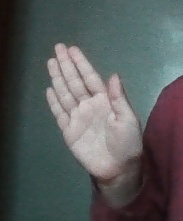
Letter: seen